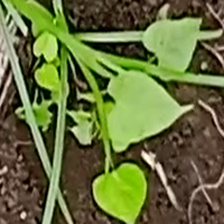
Weed species: Obscure_morning _glory(Ipomoea obscura)